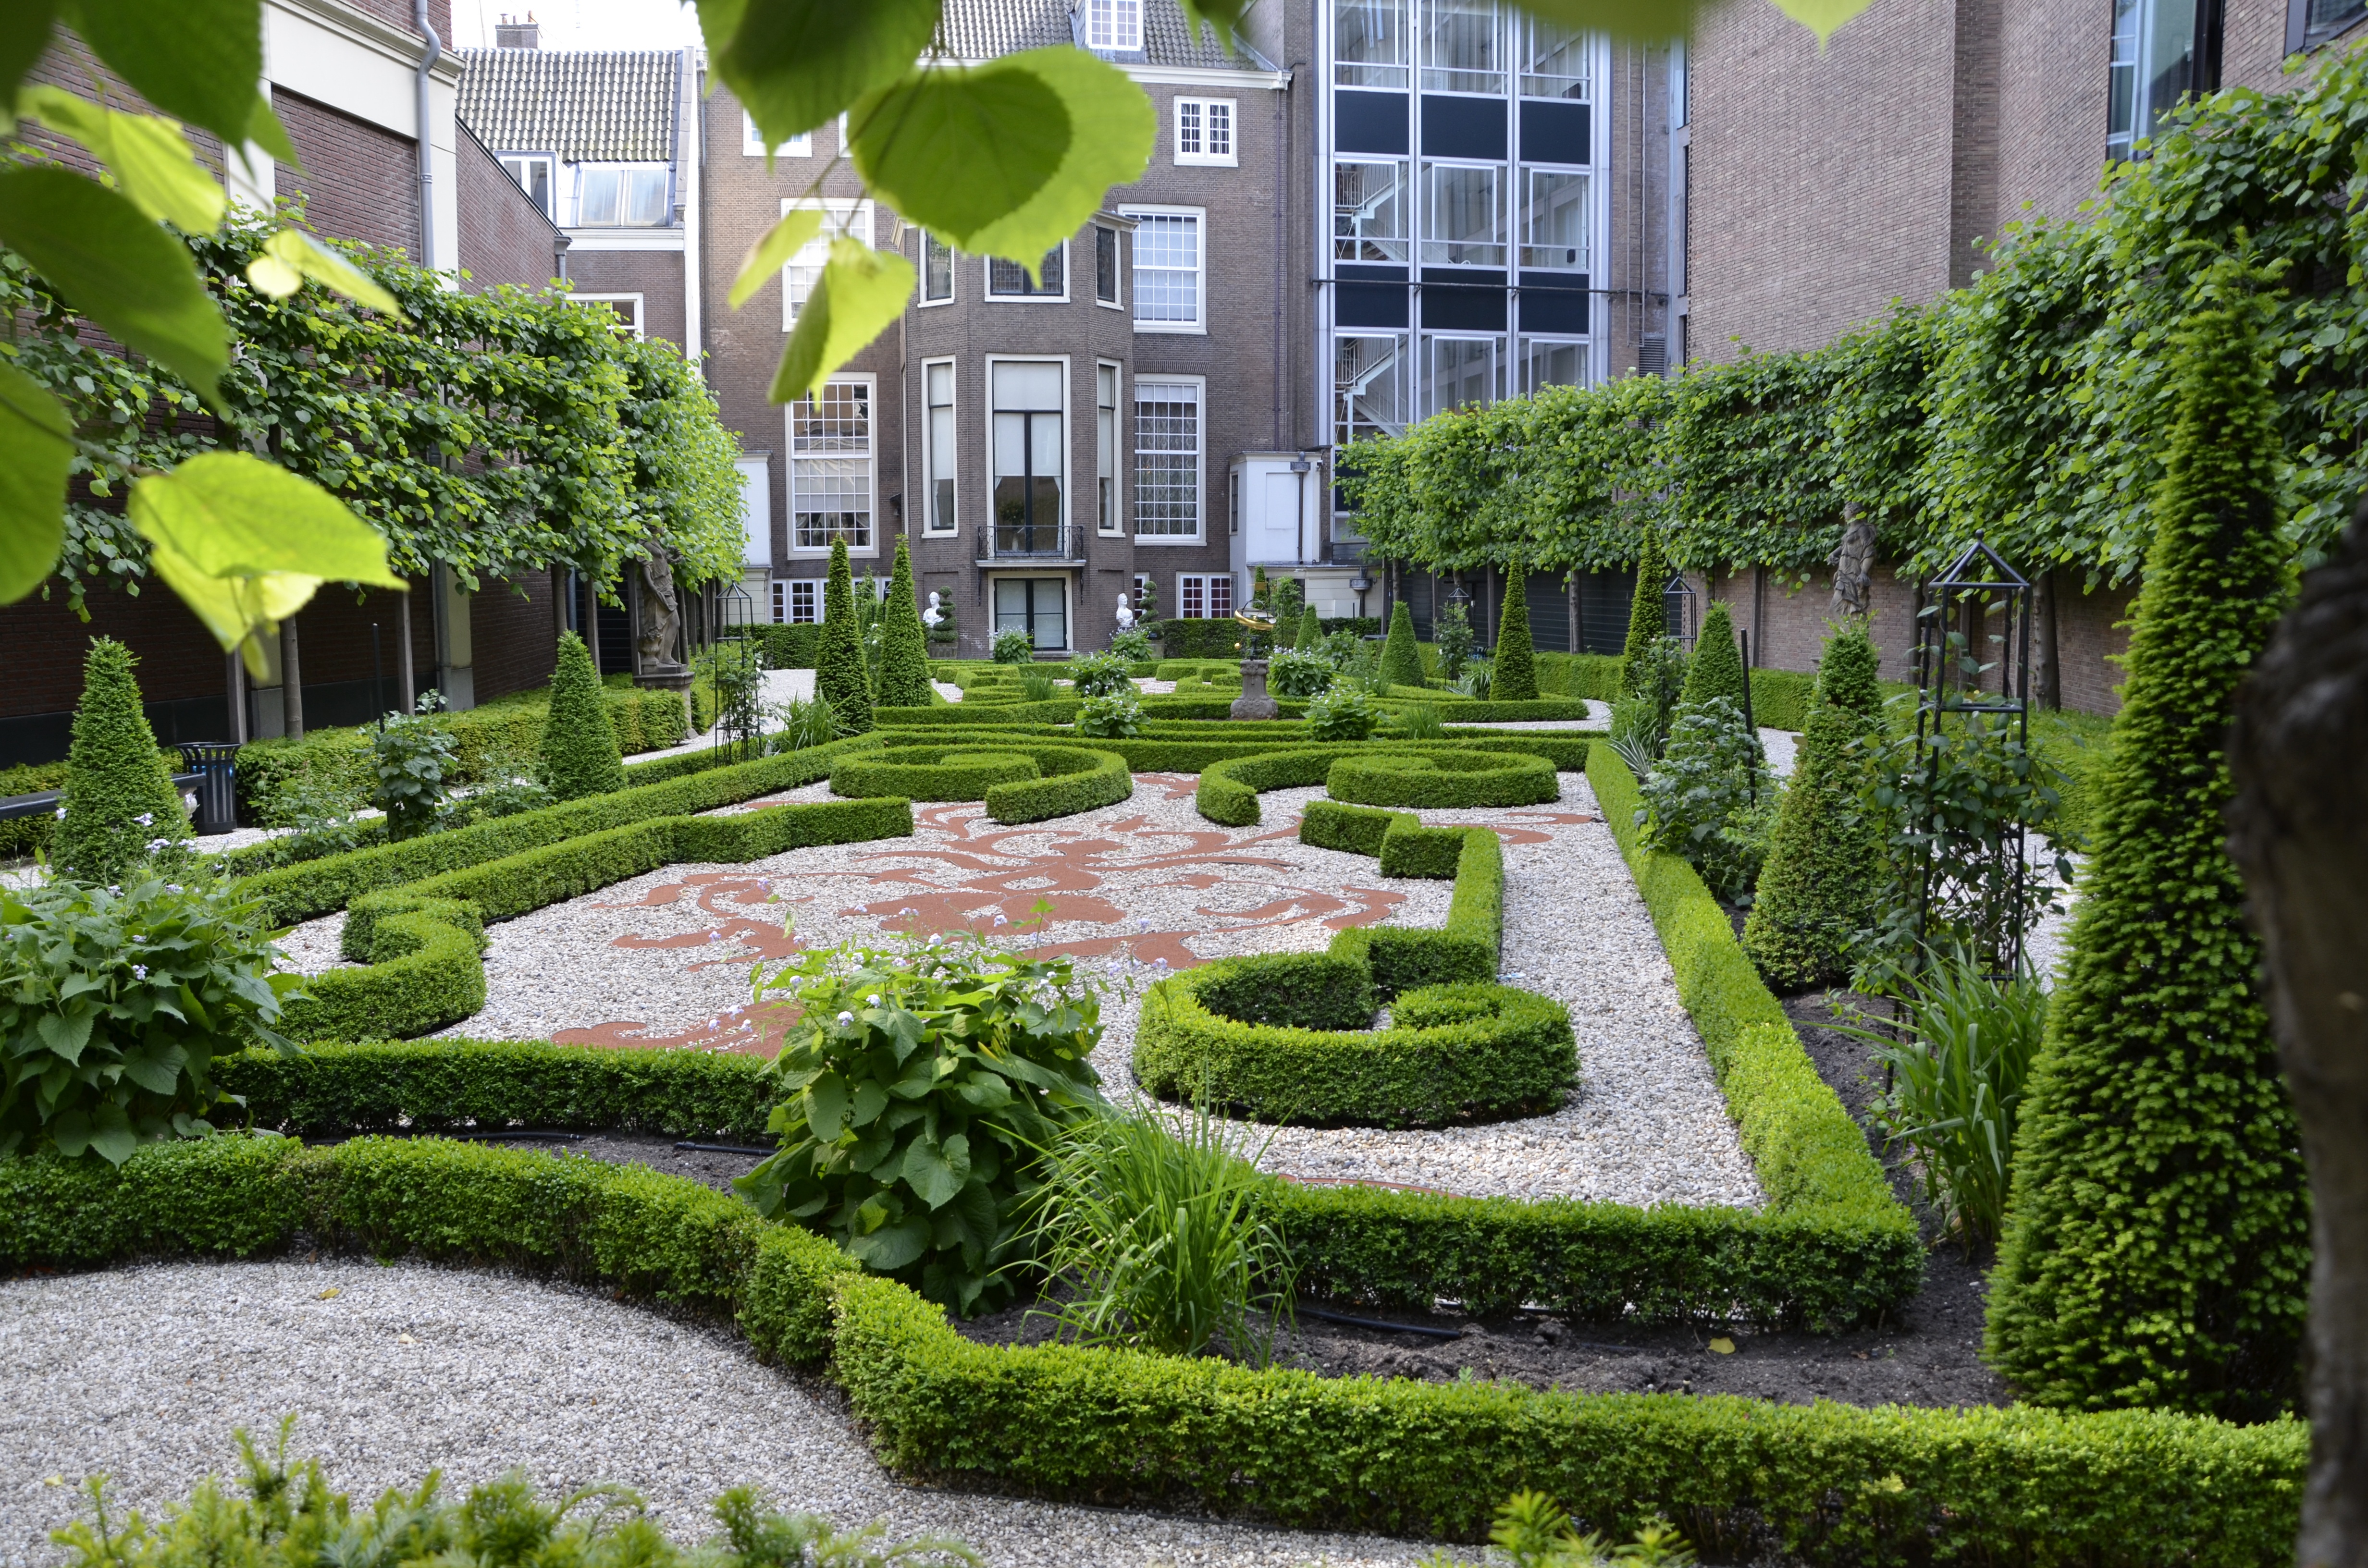
landscape, grass, hiking, lawn, flower, city, walkway, vacation, travel, walk, europe, holiday, backyard, botany, garden, amsterdam, netherlands, landscaping, courtyard, shrub, botanical garden, estate, views, yard, residential area, outdoor structure, landscape architect, garden designer